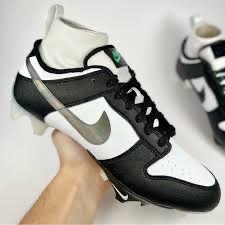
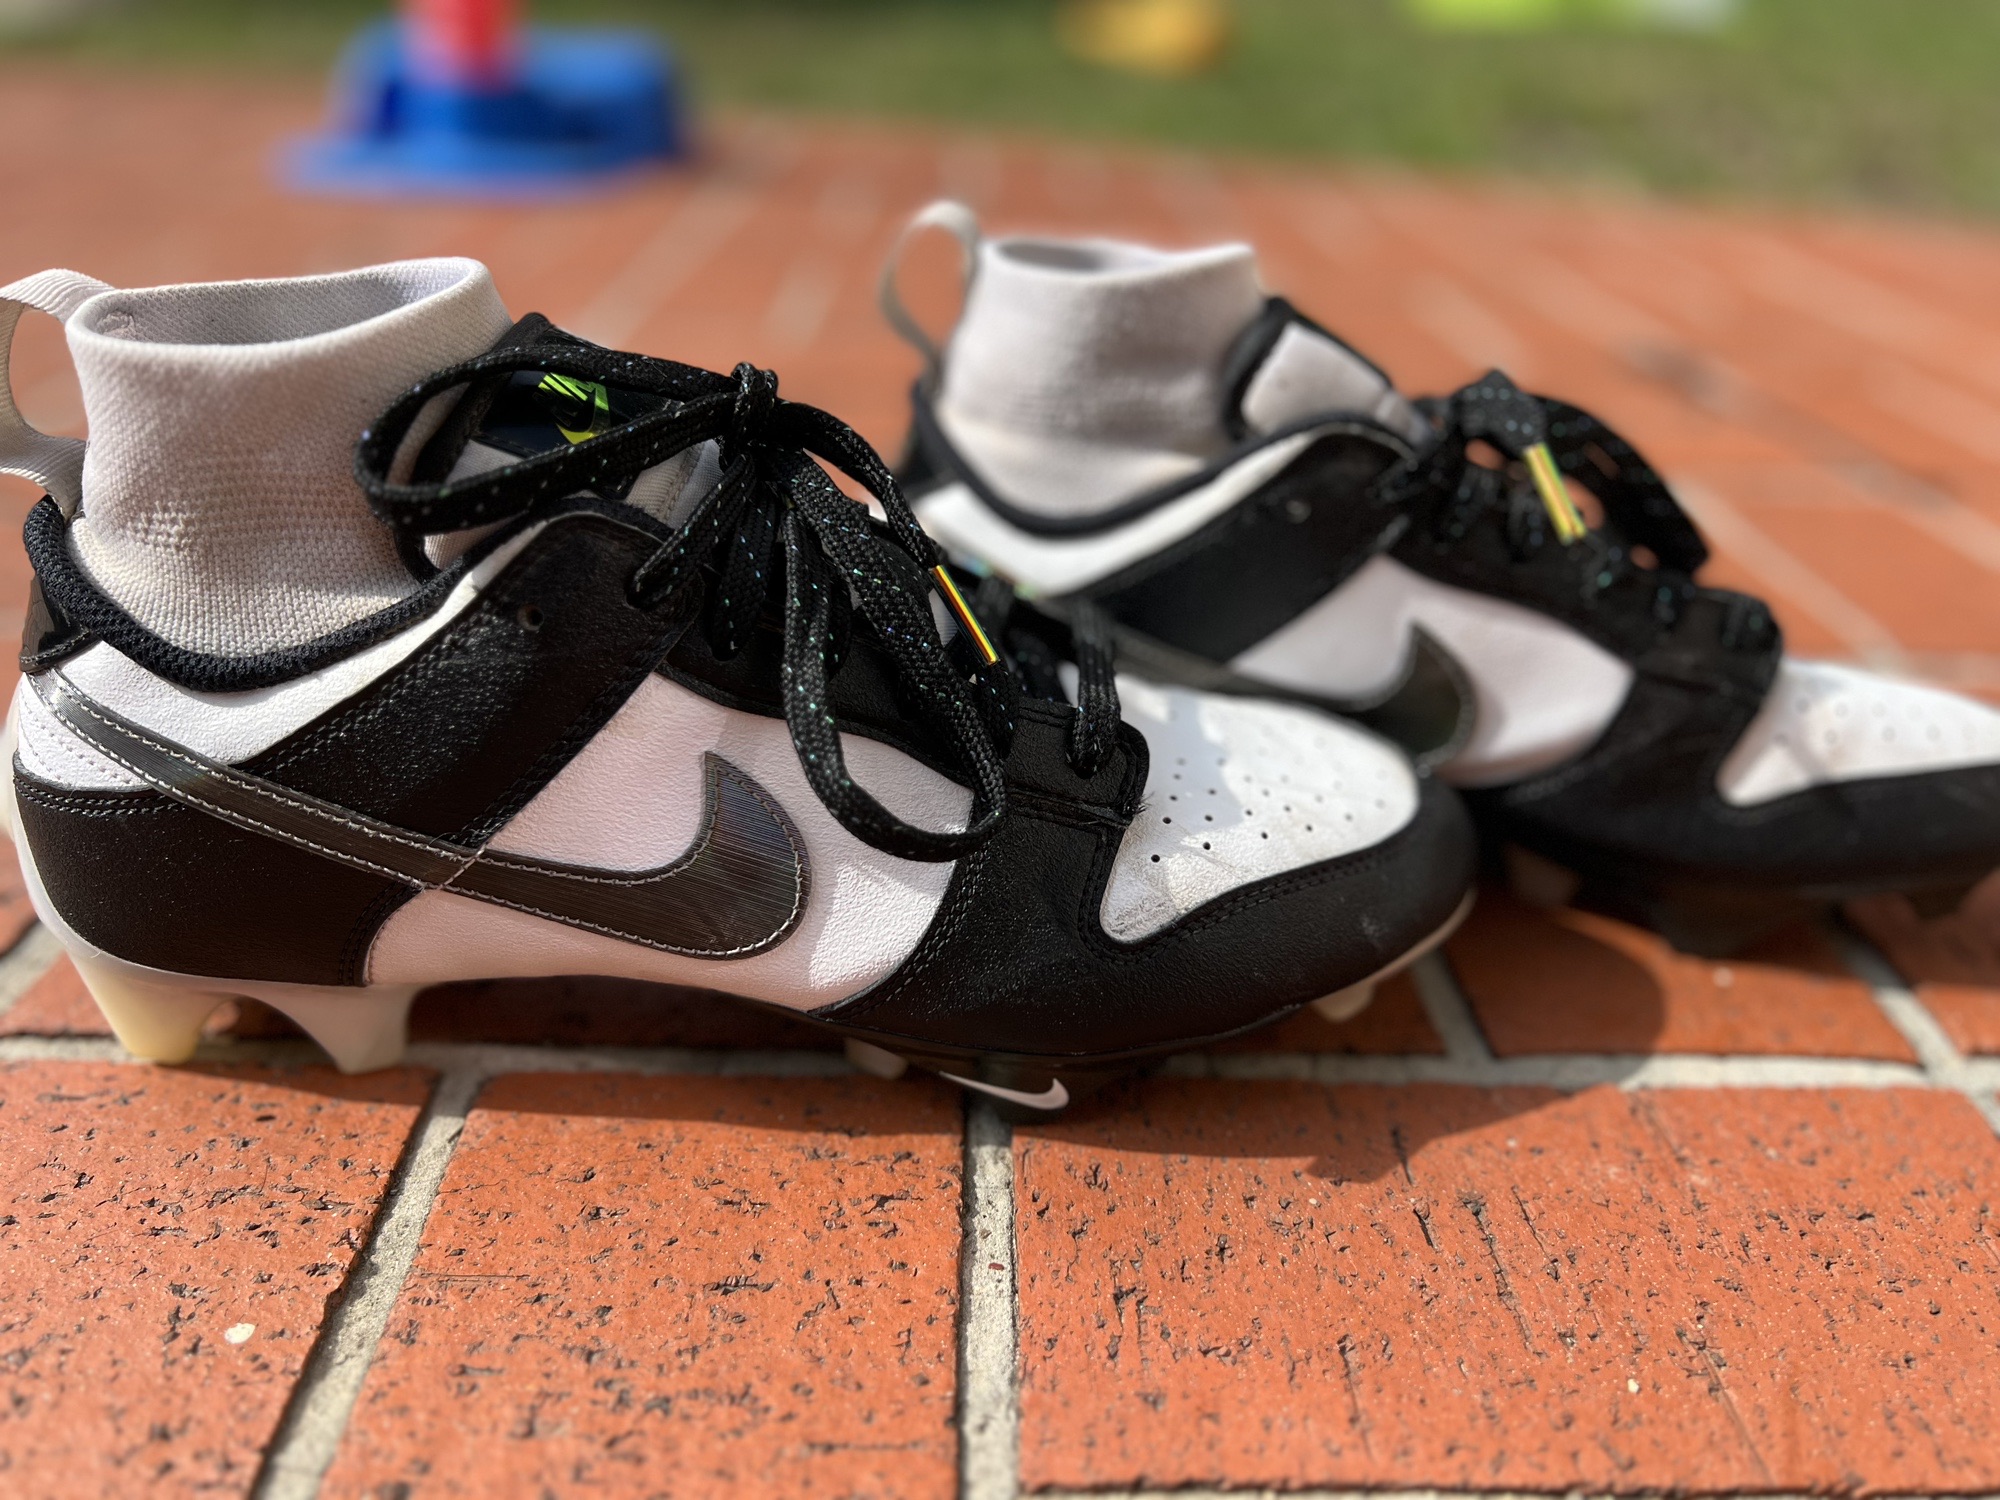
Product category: misc
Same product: yes